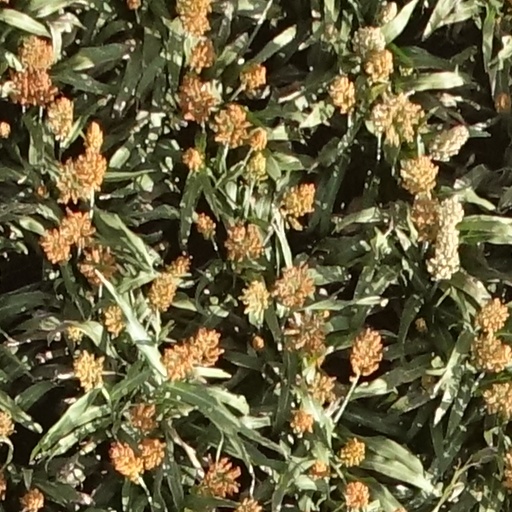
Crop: sorghum